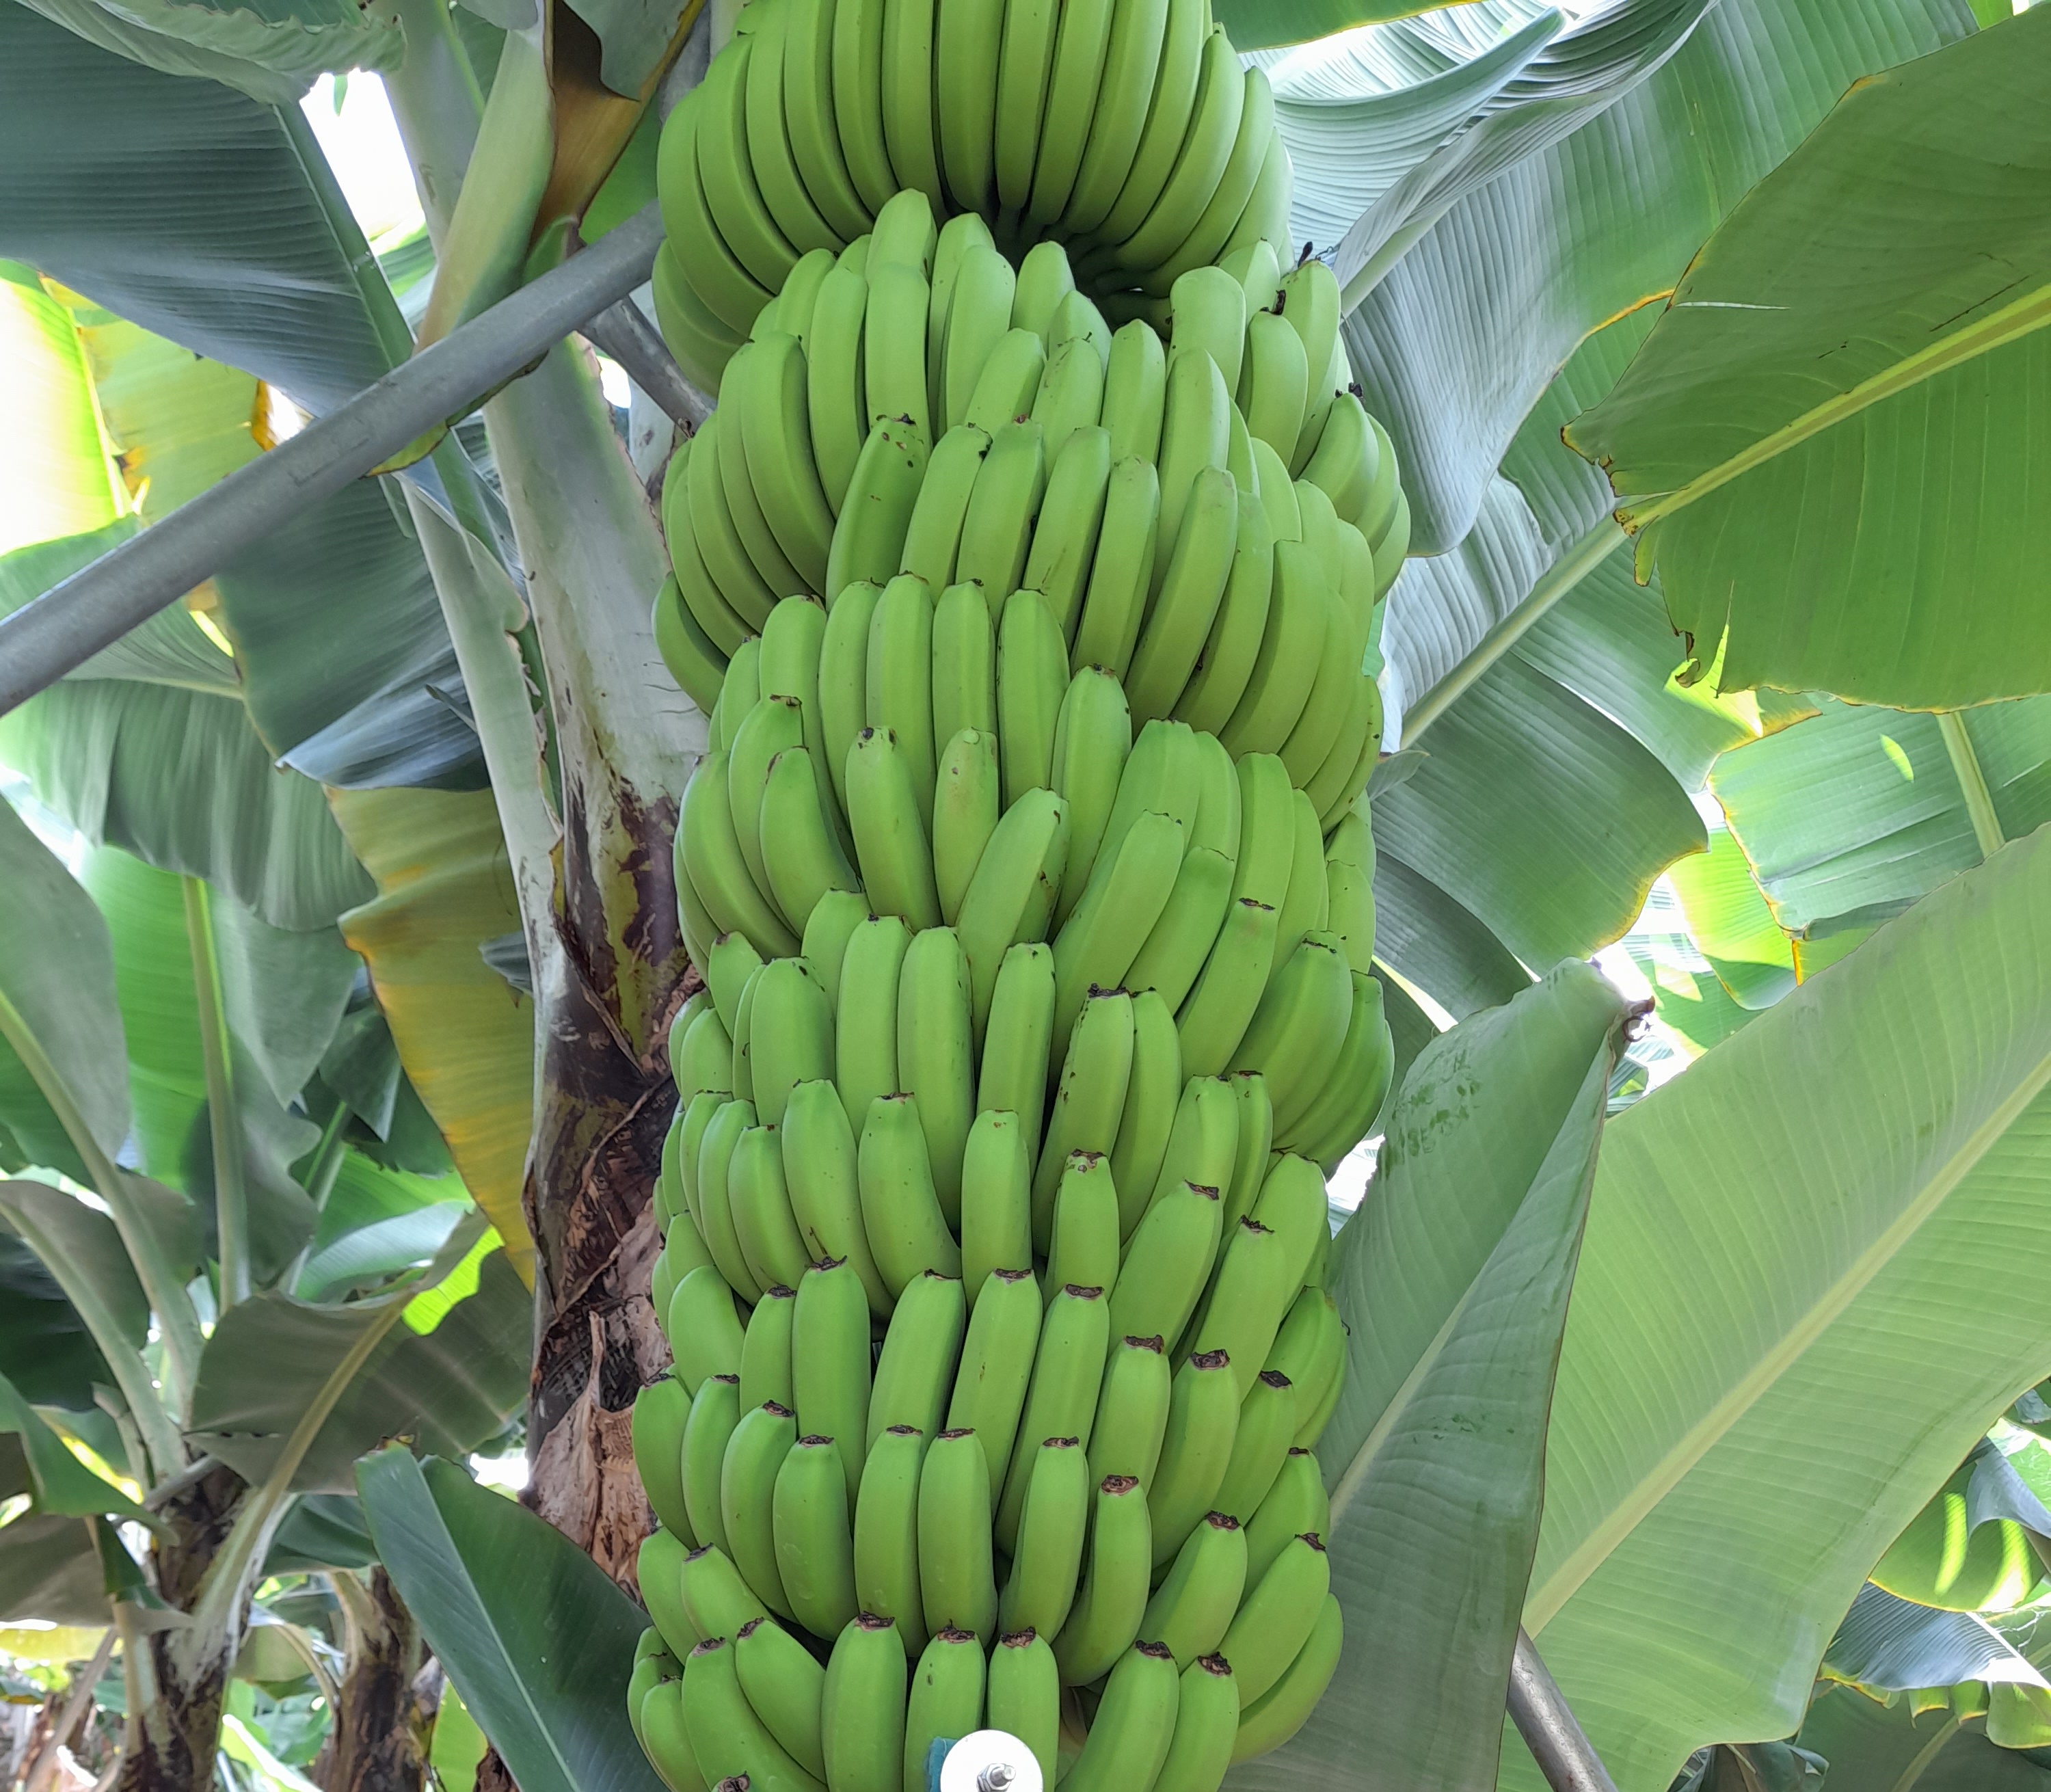
Label: Keep